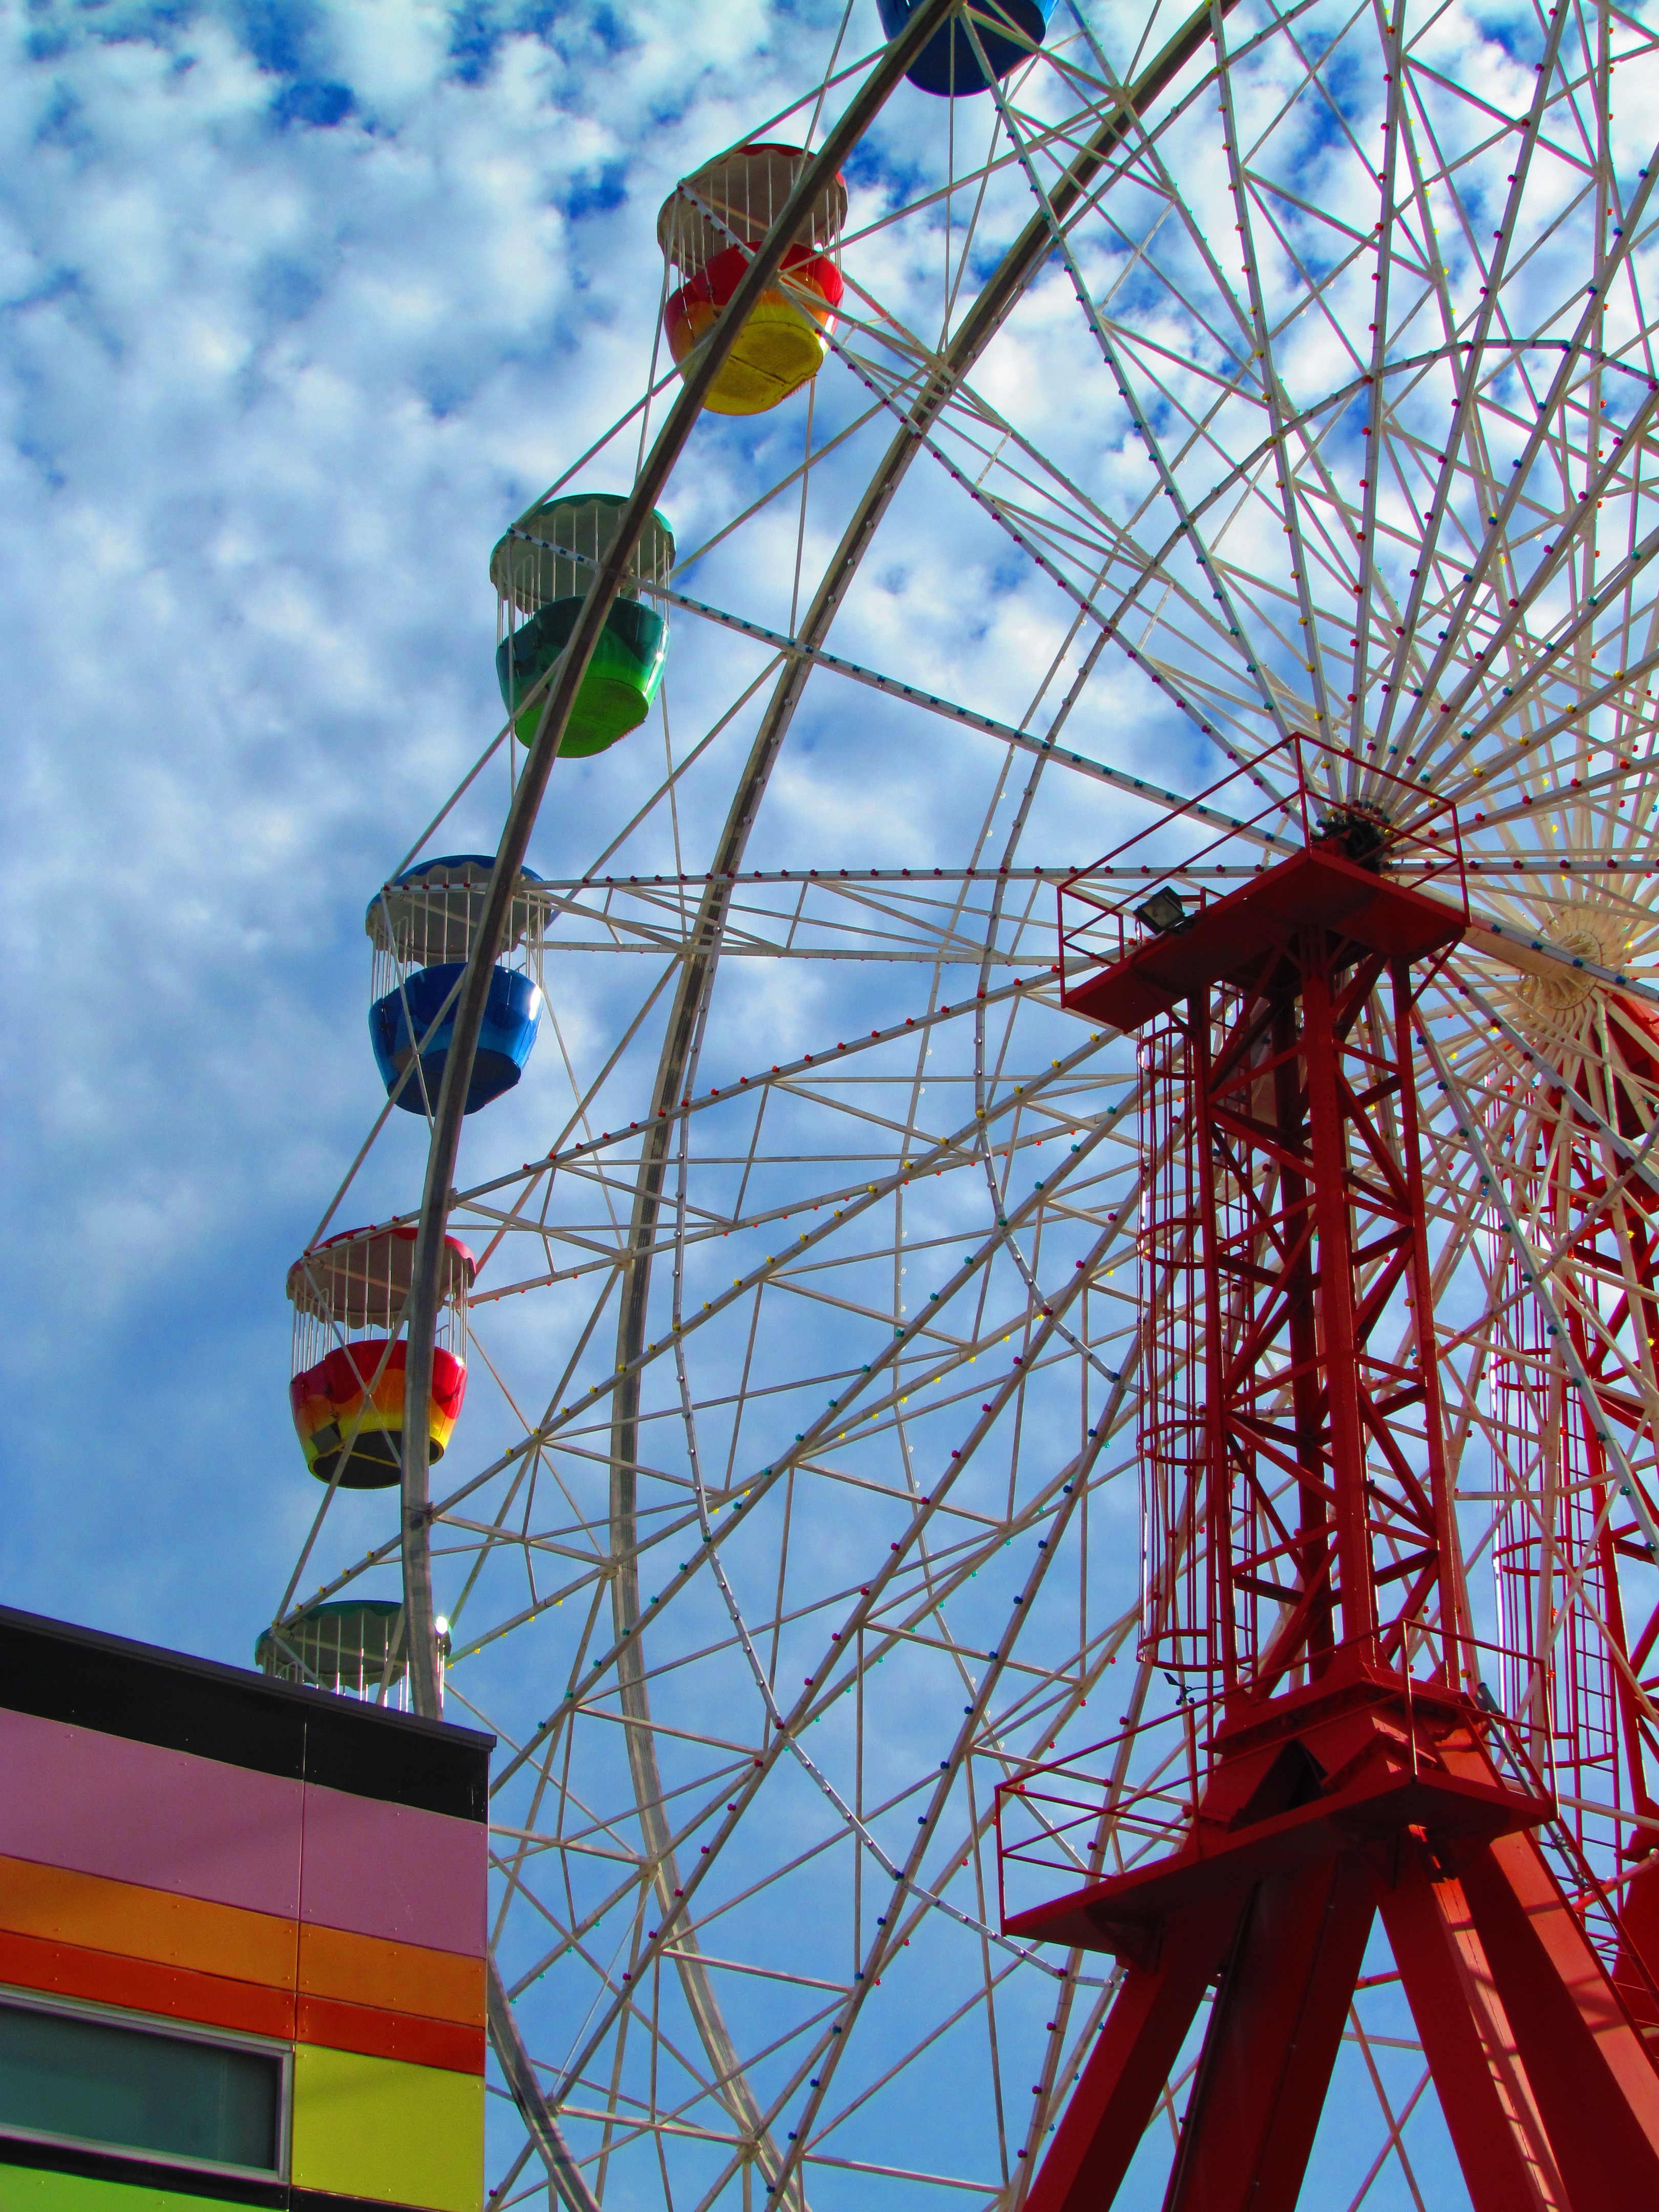
sky, wheel, flower, recreation, ferris wheel, carnival, amusement park, color, park, ride, attraction, festival, clouds, fun, bright, tourist attraction, ferris, amusement, fair, entertainment, rotate, outdoor recreation